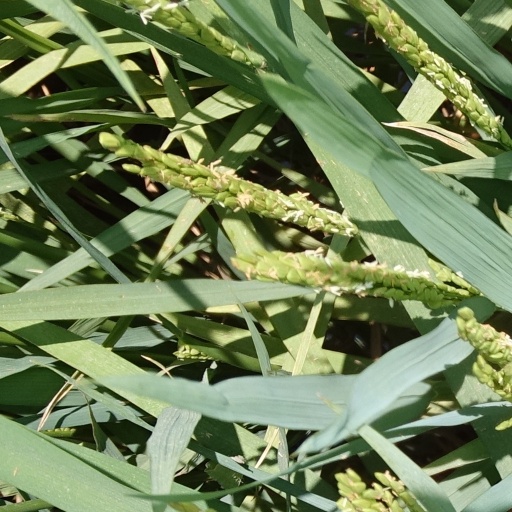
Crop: rice